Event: Ecuador Earthquake
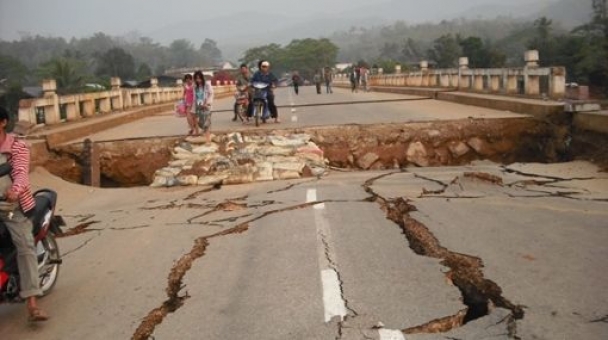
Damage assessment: damage